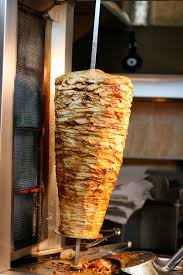
Yemek: kebap